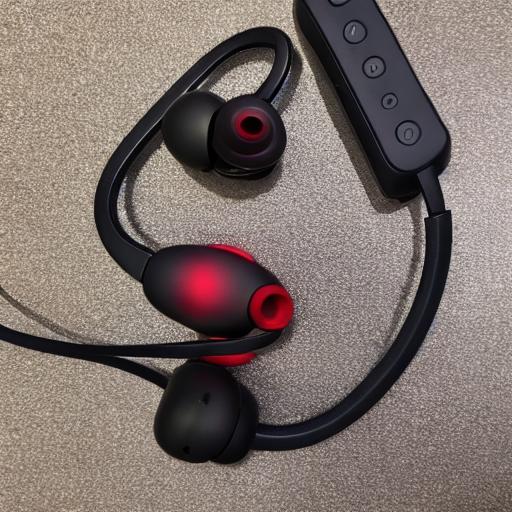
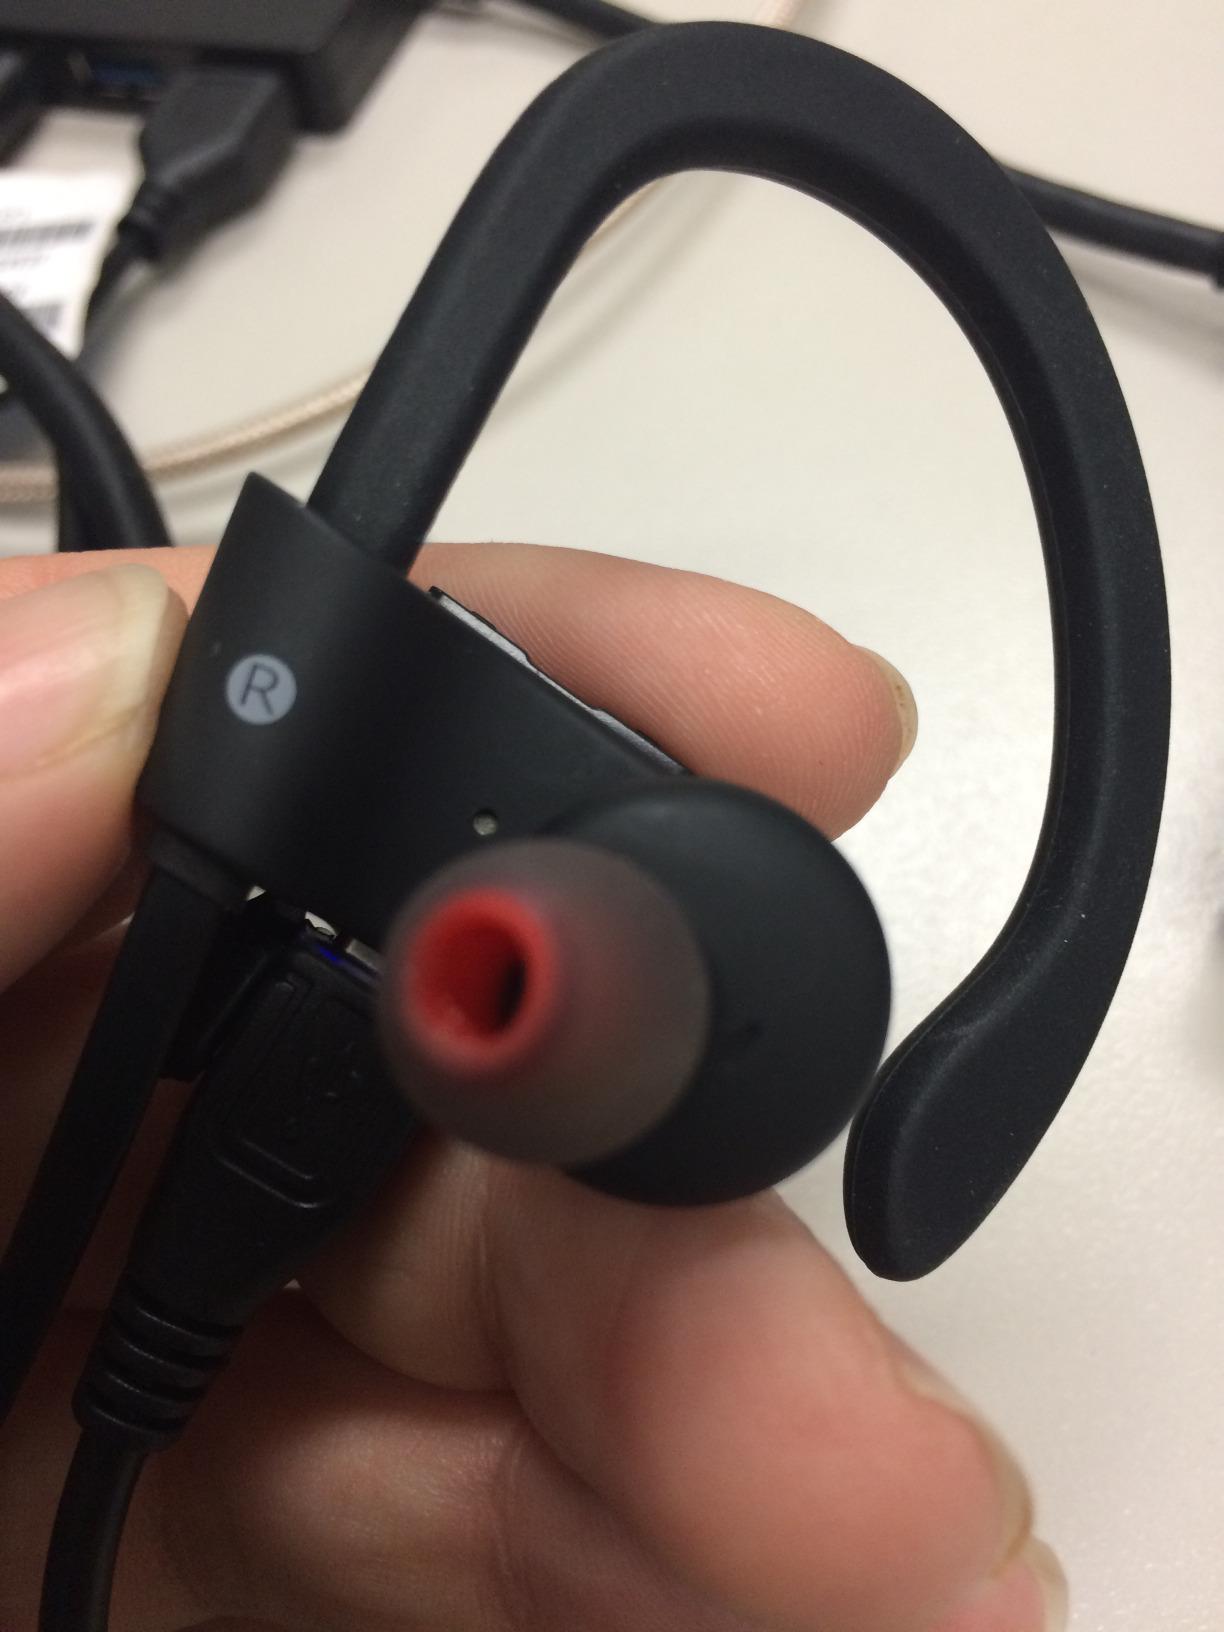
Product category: headphones
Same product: no